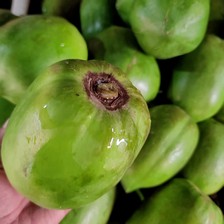
Label: others